La novizia

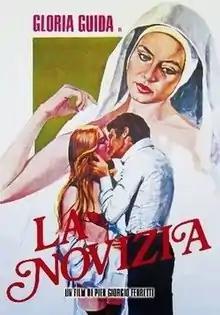

La novizia ("The novice"), is a 1975 Italian erotic comedy-drama film directed by Giuliano Biagetti (here credited as Pier Giorgio Ferretti).